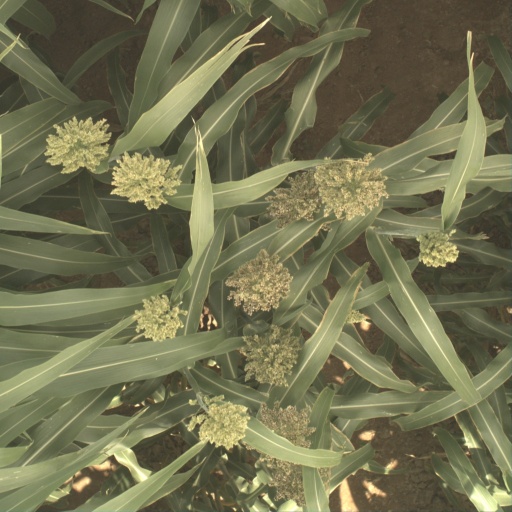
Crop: sorghum